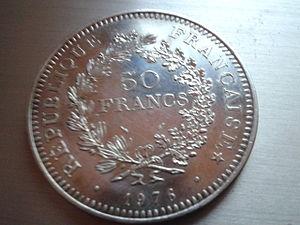
pièce de 50 francs français de 1976
"L'argent est l'élément chimique de numéro atomique 47, de symbole Ag. Entre le cuivre et l'or, l'argent appartient à la colonne de la classification périodique appelée ""colonne des métaux à frapper"". Ce sont en effet les trois métaux, peu ou pas oxydable à l'air, utilisés pour frapper la monnaie. Le terme ""argent"" s'est imposé dans la langue française pour parler de l'argent monétaire car il était plus rare que le cuivre mais moins que l'or, ce dernier n'étant pas assez abondant pour que tout le monde puisse avoir de ""l'argent"".